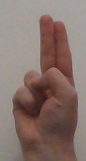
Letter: taa